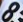
Number: 8